Puri

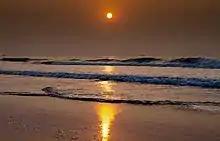
Sunrise at Puri Sea Beach

Puri, located on the east coast of India on the Bay of Bengal, is in the centre of the Puri district. It is delimited by the Bay of Bengal on the southeast, the Mauza Sipaurubilla on the west, Mauza Gopinathpur in the north and Mauza Balukhand in the east. It is within the coastal stretch of sandy beaches that extends between Chilika Lake and the south of Puri city. However, the administrative jurisdiction of the Puri Municipality extends over an area of spread over 30 wards, which includes a shore line of .